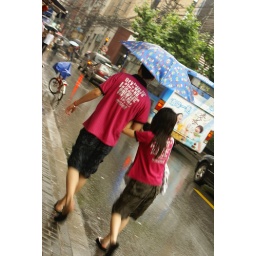
common sight in china. Matching outfits for male and female couples